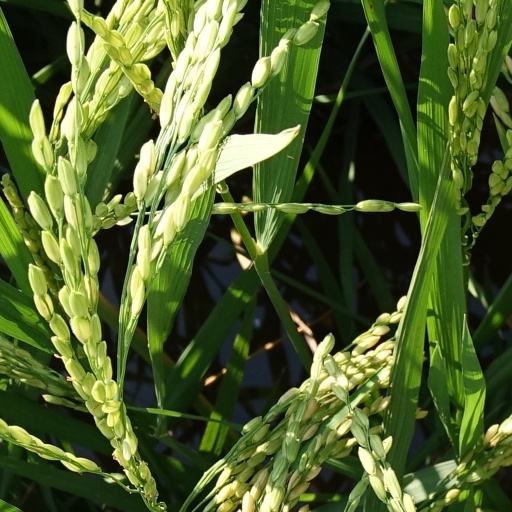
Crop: rice